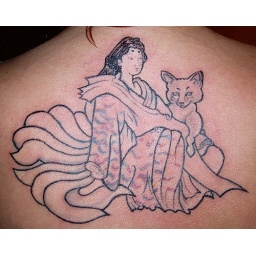
One hour. Re-lined original. Sketched in hair. Whipshaded blue for water waves in kimono.